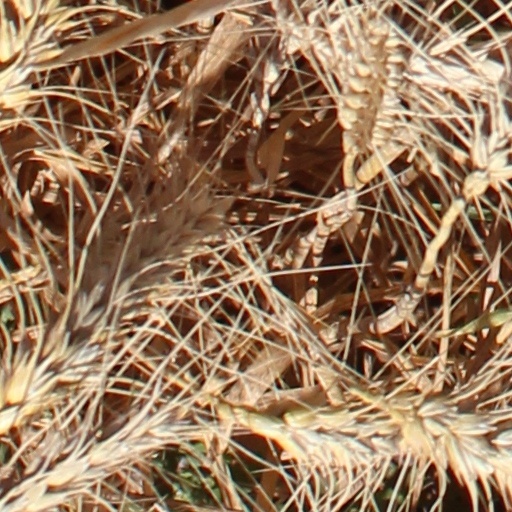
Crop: wheat